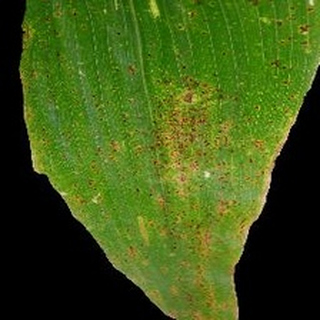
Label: corn_common_rust